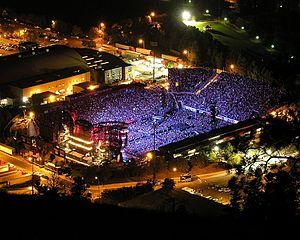
The Rolling Stones [ðə ˈɹəʊlɪŋ stəʊnz] est un groupe rock britannique originaire de Londres, en Angleterre.